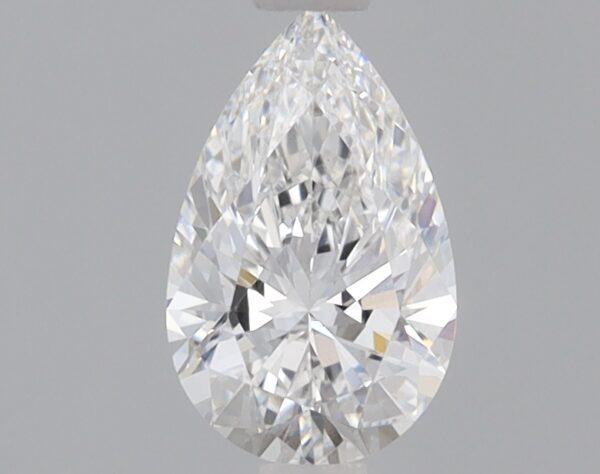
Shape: pear
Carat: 0.81
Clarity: VS1
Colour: D
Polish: EX
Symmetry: EX
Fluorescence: NONE
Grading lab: IGI
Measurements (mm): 8.37 x 5.22 x 3.26